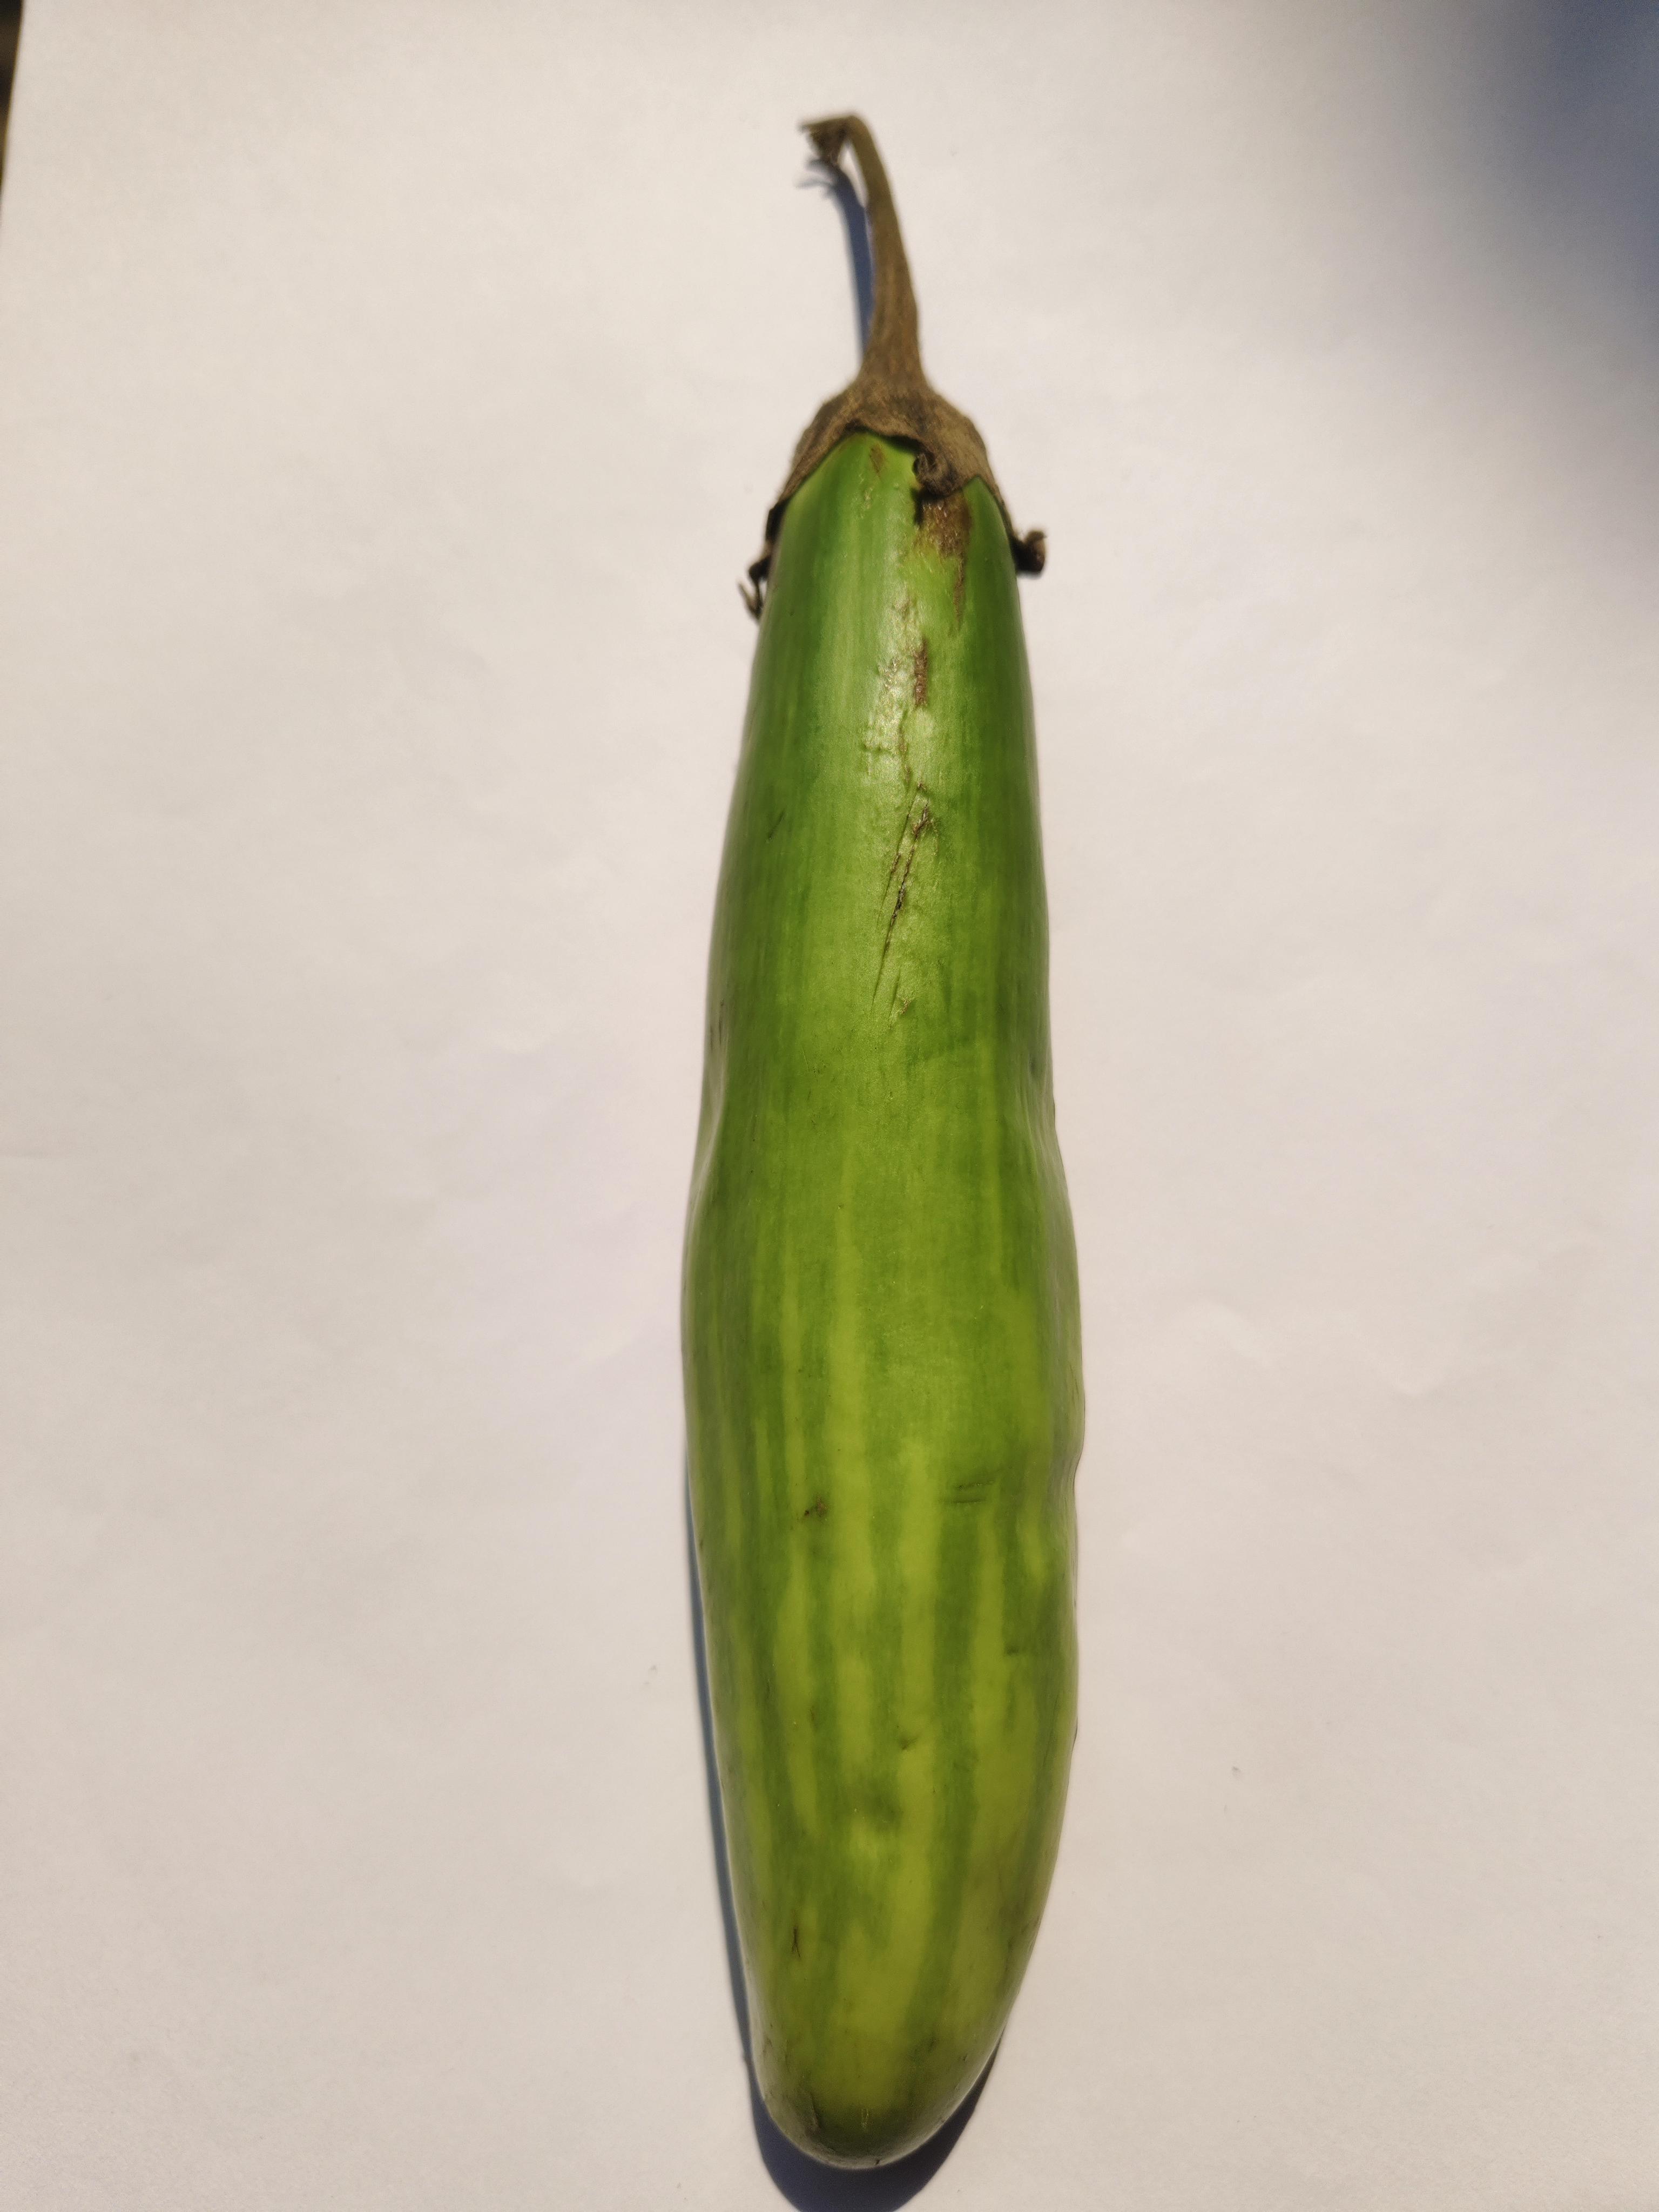
Label: Brinjal